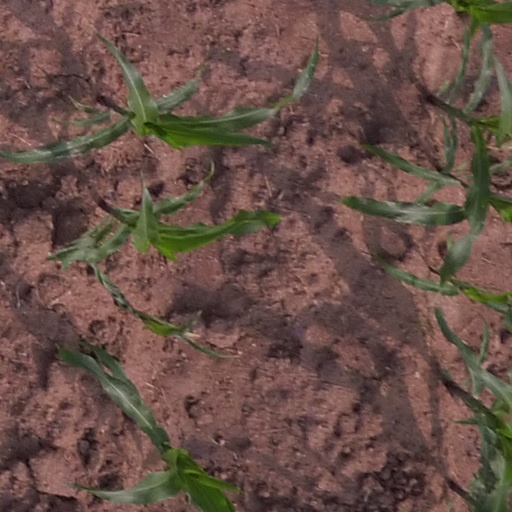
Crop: maize; corn